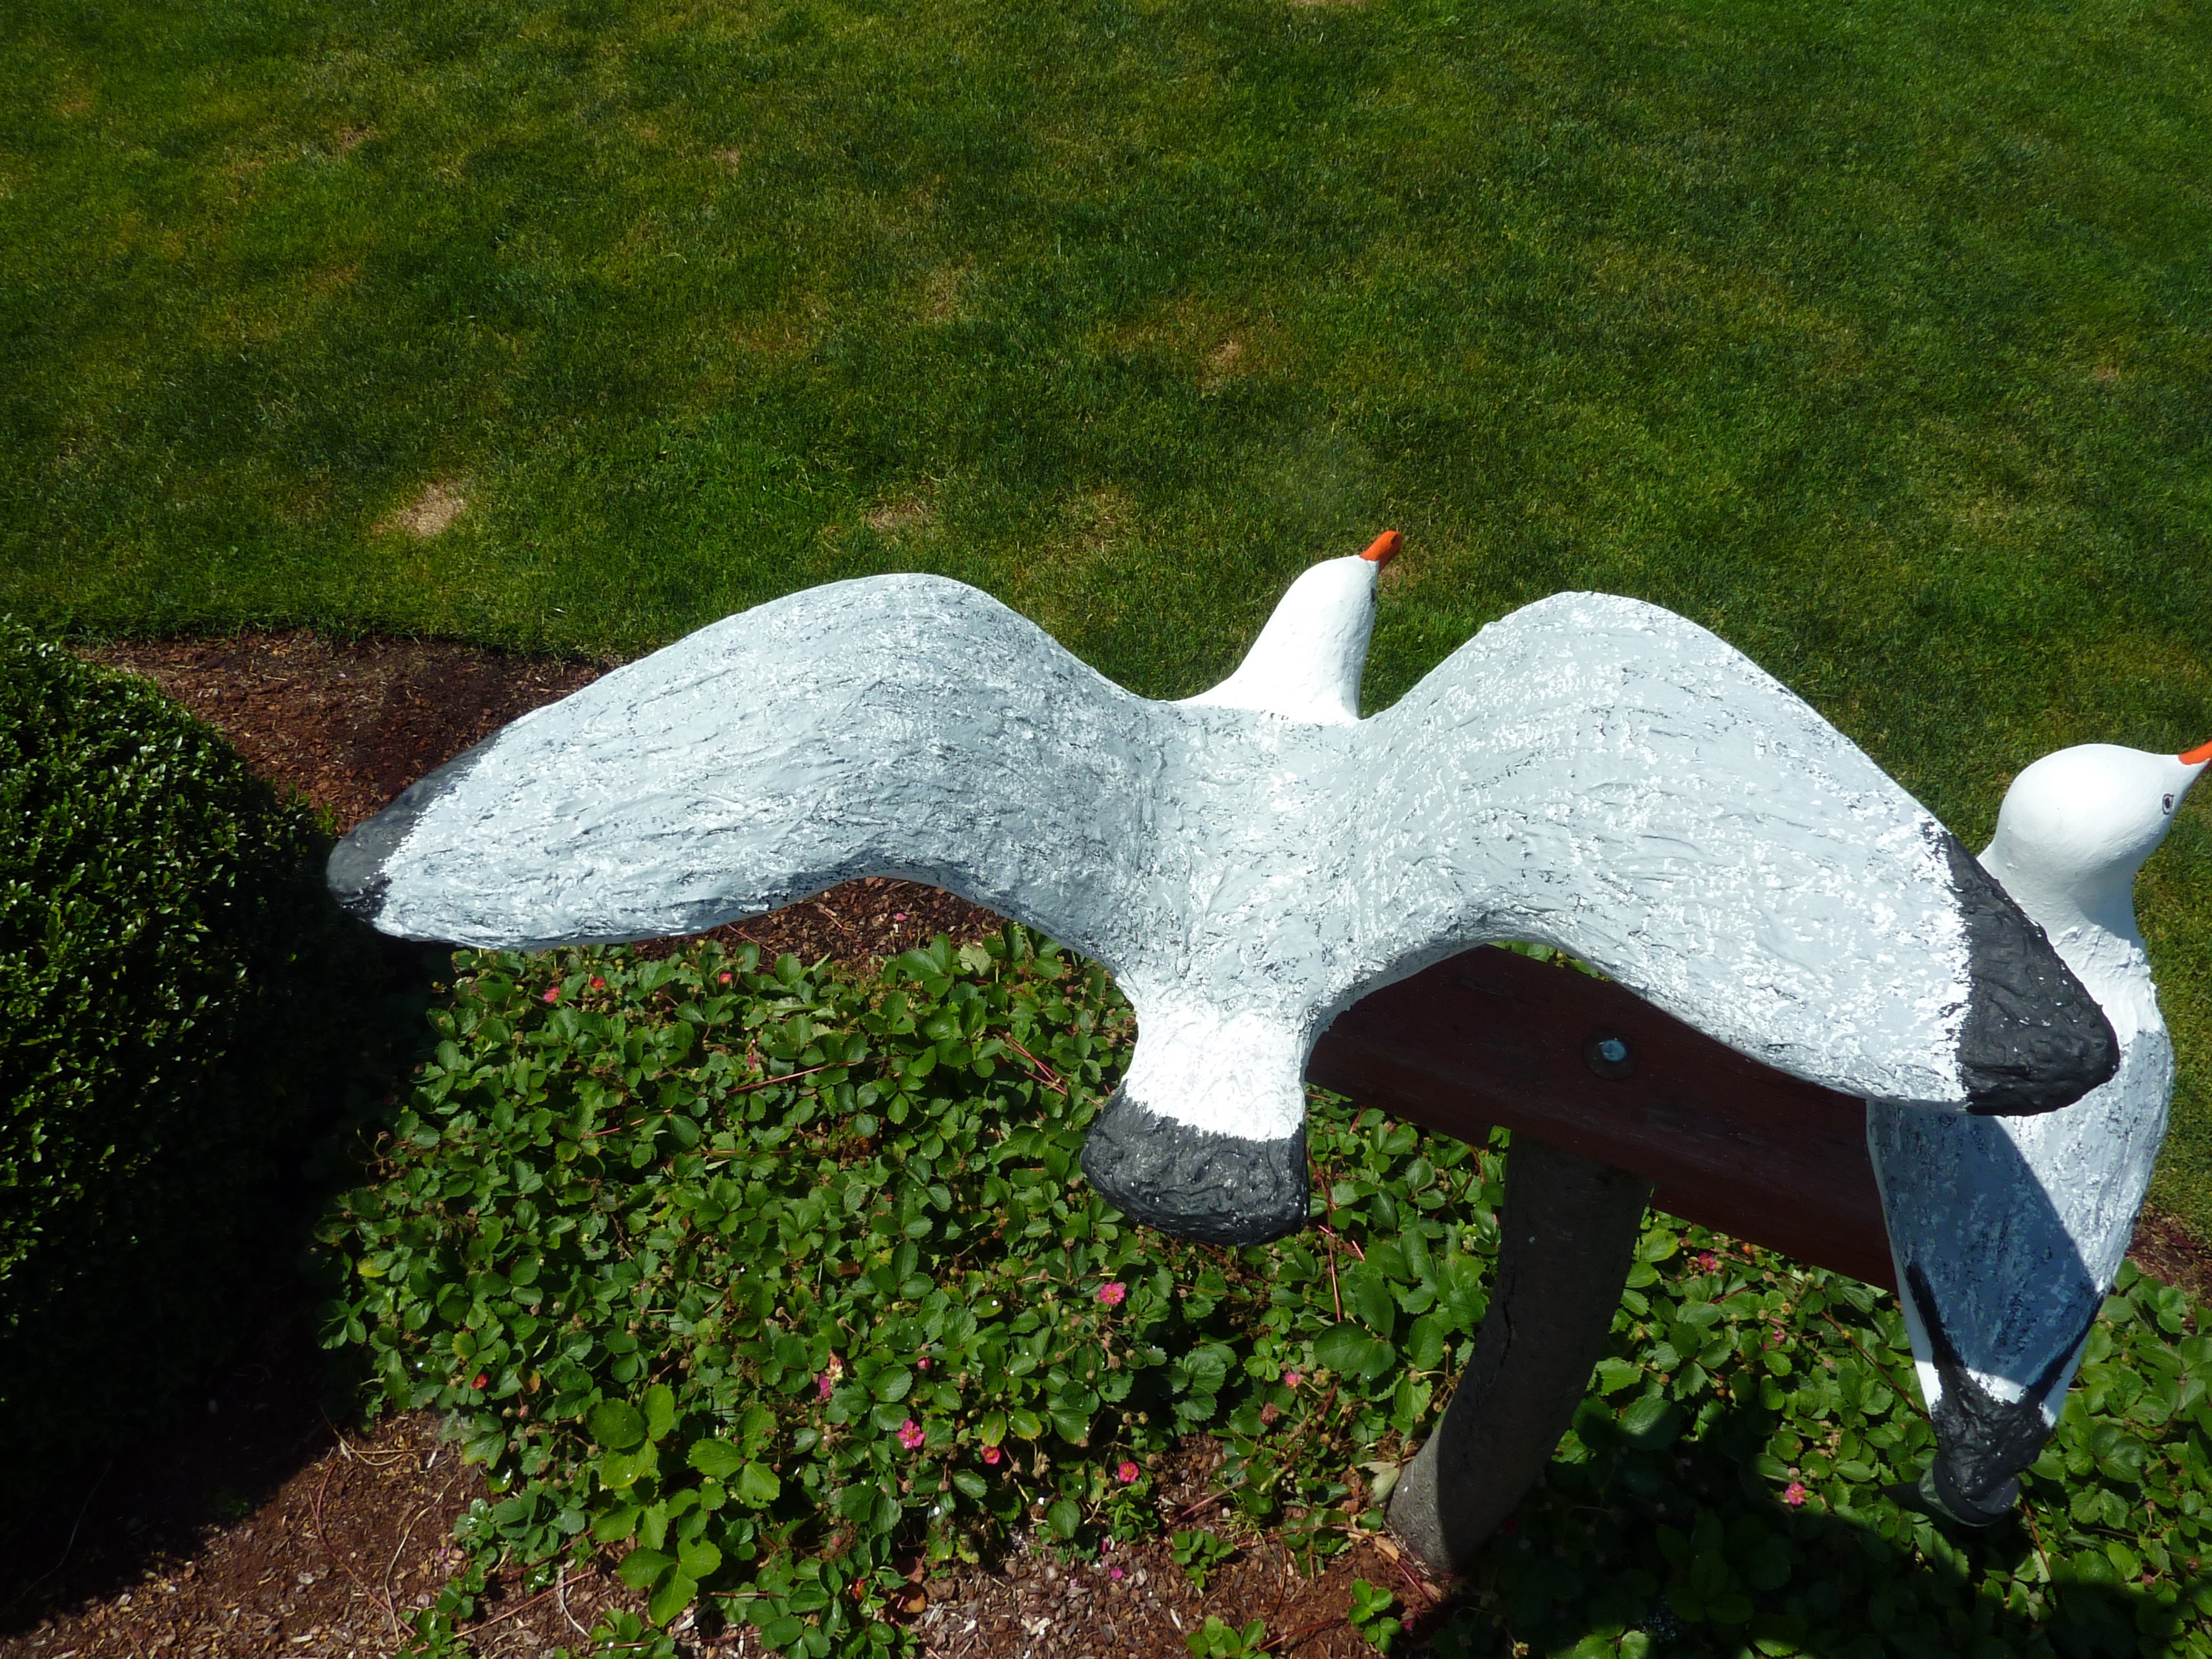
tree, grass, bird, wing, lawn, leaf, flower, decoration, green, gull, garden, ornament, birds, sculpture, art, seagulls, yard, water bird, yard ornament